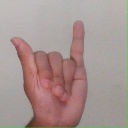
अक्षर: य